Uckfield railway station

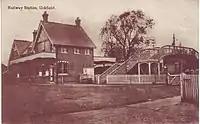
A postcard of the original station in the 1920s

The first station was opened in 1858 by the Lewes and Uckfield Railway Company. It was situated south of the High Street and became a through station when the line was extended northwards to Tunbridge Wells West in 1868.